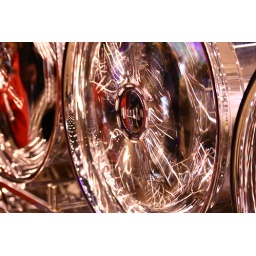
Taken at the World of Wheels custom car and motorcycle show at McCormick Place in Chicago Illinois